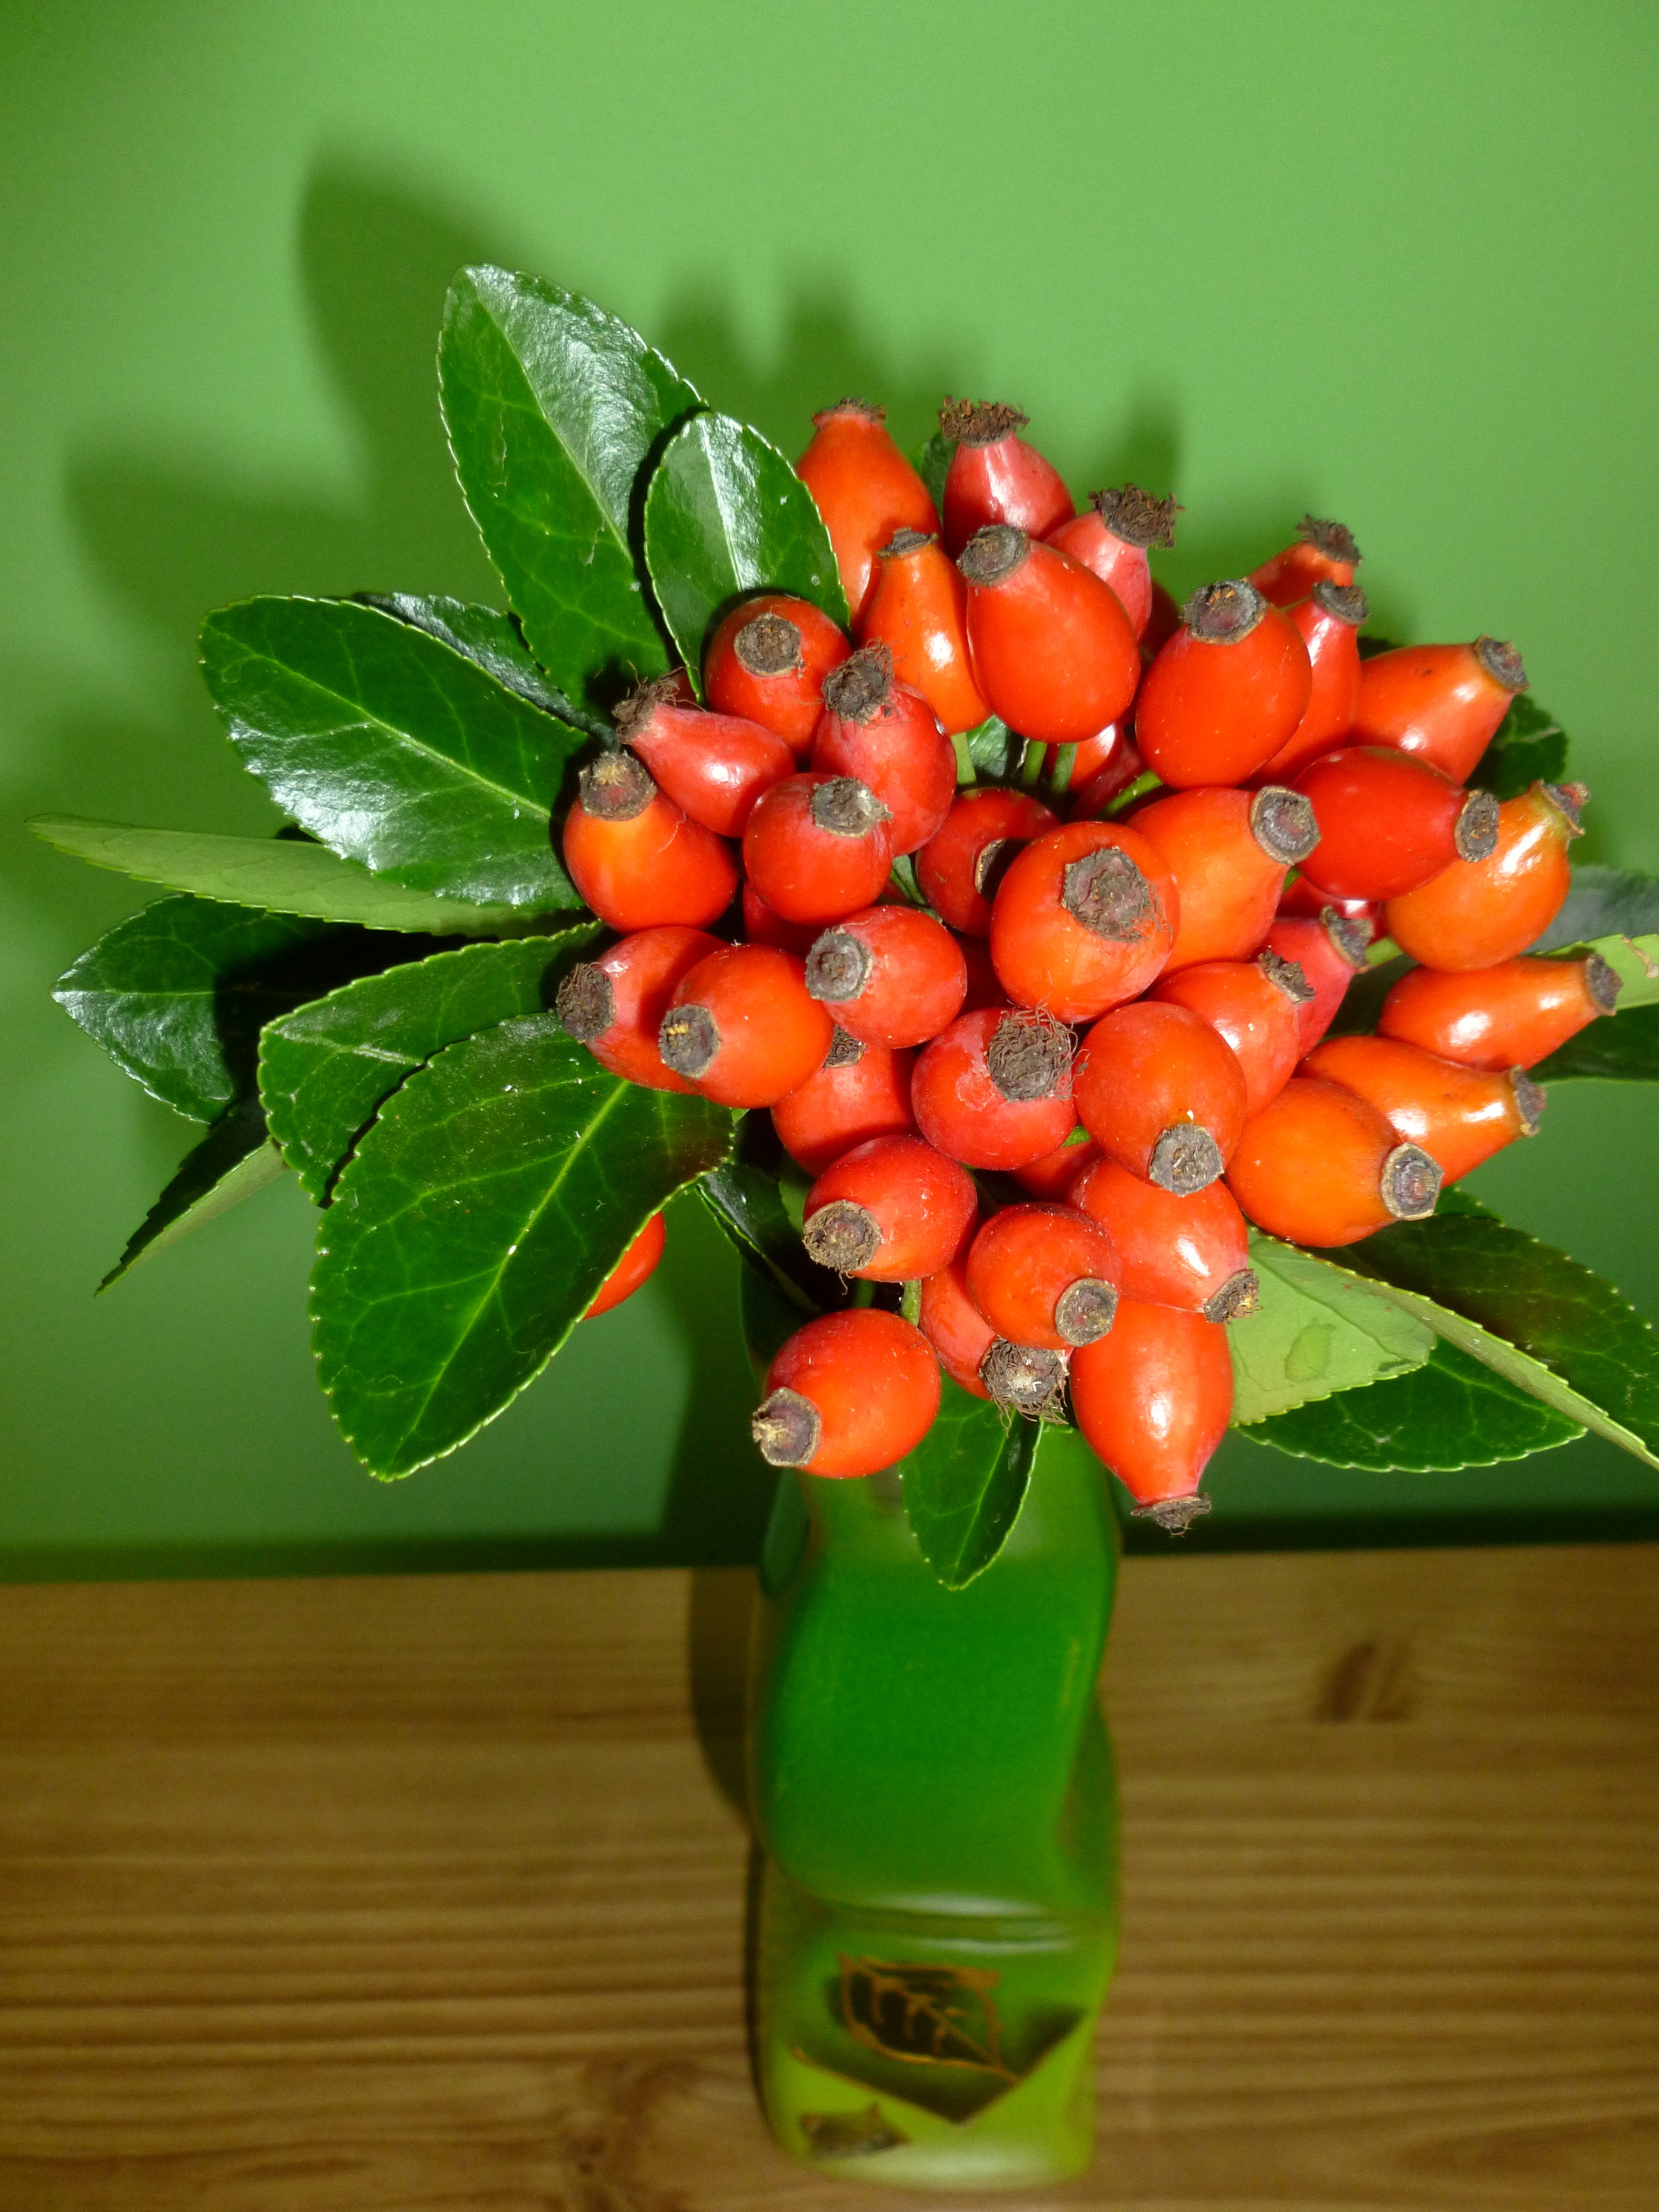
nature, plant, fruit, leaf, flower, food, green, herb, produce, flora, shrub, rose hip, macro photography, flowering plant, land plant